Japan and weapons of mass destruction

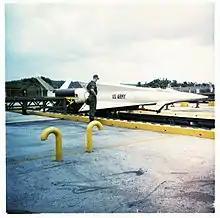
MIM-14 Nike-H missile at Okinawa, June 1967

In June or July 1959, a MIM-14 Nike-Hercules anti-aircraft missile was accidentally fired from the Nike site 8 battery at Naha Air Base on Okinawa which according to some witnesses, was complete with a nuclear warhead. While the missile was undergoing continuity testing of the firing circuit, known as a squib test, stray voltage caused a short circuit in a faulty cable that was lying in a puddle and allowed the missile's rocket engines to ignite with the launcher still in a horizontal position. The Nike missile left the launcher and smashed through a fence and down into a beach area skipping the warhead out across the water "like a stone." The rocket's exhaust blast killed two Army technicians and injured one. A similar accidental launch of a Nike-H missile had occurred on April 14, 1955, at the W-25 site in Davidsonville, Maryland, which is near the National Security Agency headquarters at Fort George G. Meade.